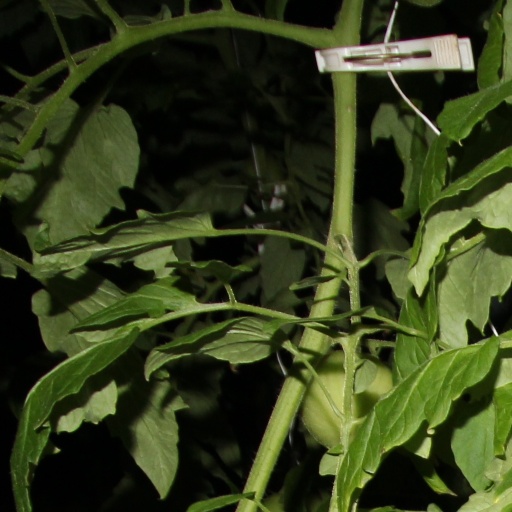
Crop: tomato